Curtiss C-46 Commando

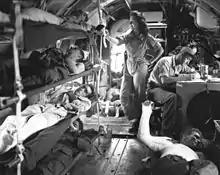
A U.S. C-46 aircraft conducting an aerial evacuation of wounded American troops from Manila, the capital of the Philippines, shortly after U.S. forces retook the city after intense fighting with the Japanese.

Most famous for its operations in the China-Burma-India theater (CBI) and the Far East, the Commando was a workhorse in flying over "The Hump" (as the Himalaya Mountains were nicknamed by Allied airmen), transporting desperately needed supplies to troops in China from bases in India. A variety of transports had been employed in the campaign but only the C-46 was able to handle the wide range of adverse conditions encountered by the USAAF. Unpredictably violent weather, heavy cargo loads, high mountain terrain, and poorly equipped and frequently flooded airfields proved a considerable challenge to the transport aircraft then in service, along with a host of engineering and maintenance nightmares due to a shortage of trained air and ground personnel.